Agriculture in China

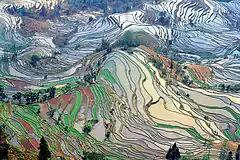
Ancient terraced rice fields in Yuanyang County, Yunnan

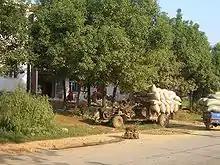
Peanut harvest in Jiangxia, Hubei

About 75% of China's cultivated area is used for food crops. Rice is China's most important crop, raised on about 25% of the cultivated area. The majority of rice is grown south of the Huai River, in the Zhu Jiang delta, and in the Yunnan, Guizhou, and Sichuan provinces.